Invertebrate drift

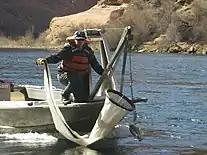
Sampler with flow meter.

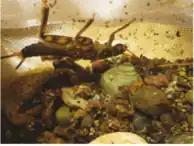
Use of sampler without a flow meter to capture invertebrates.

There are three well used methods for sampling invertebrate drift: samplers with flow meters, samplers without flow meters, and tube samplers. Invertebrate drift is observed to function on 24-hour intervals.